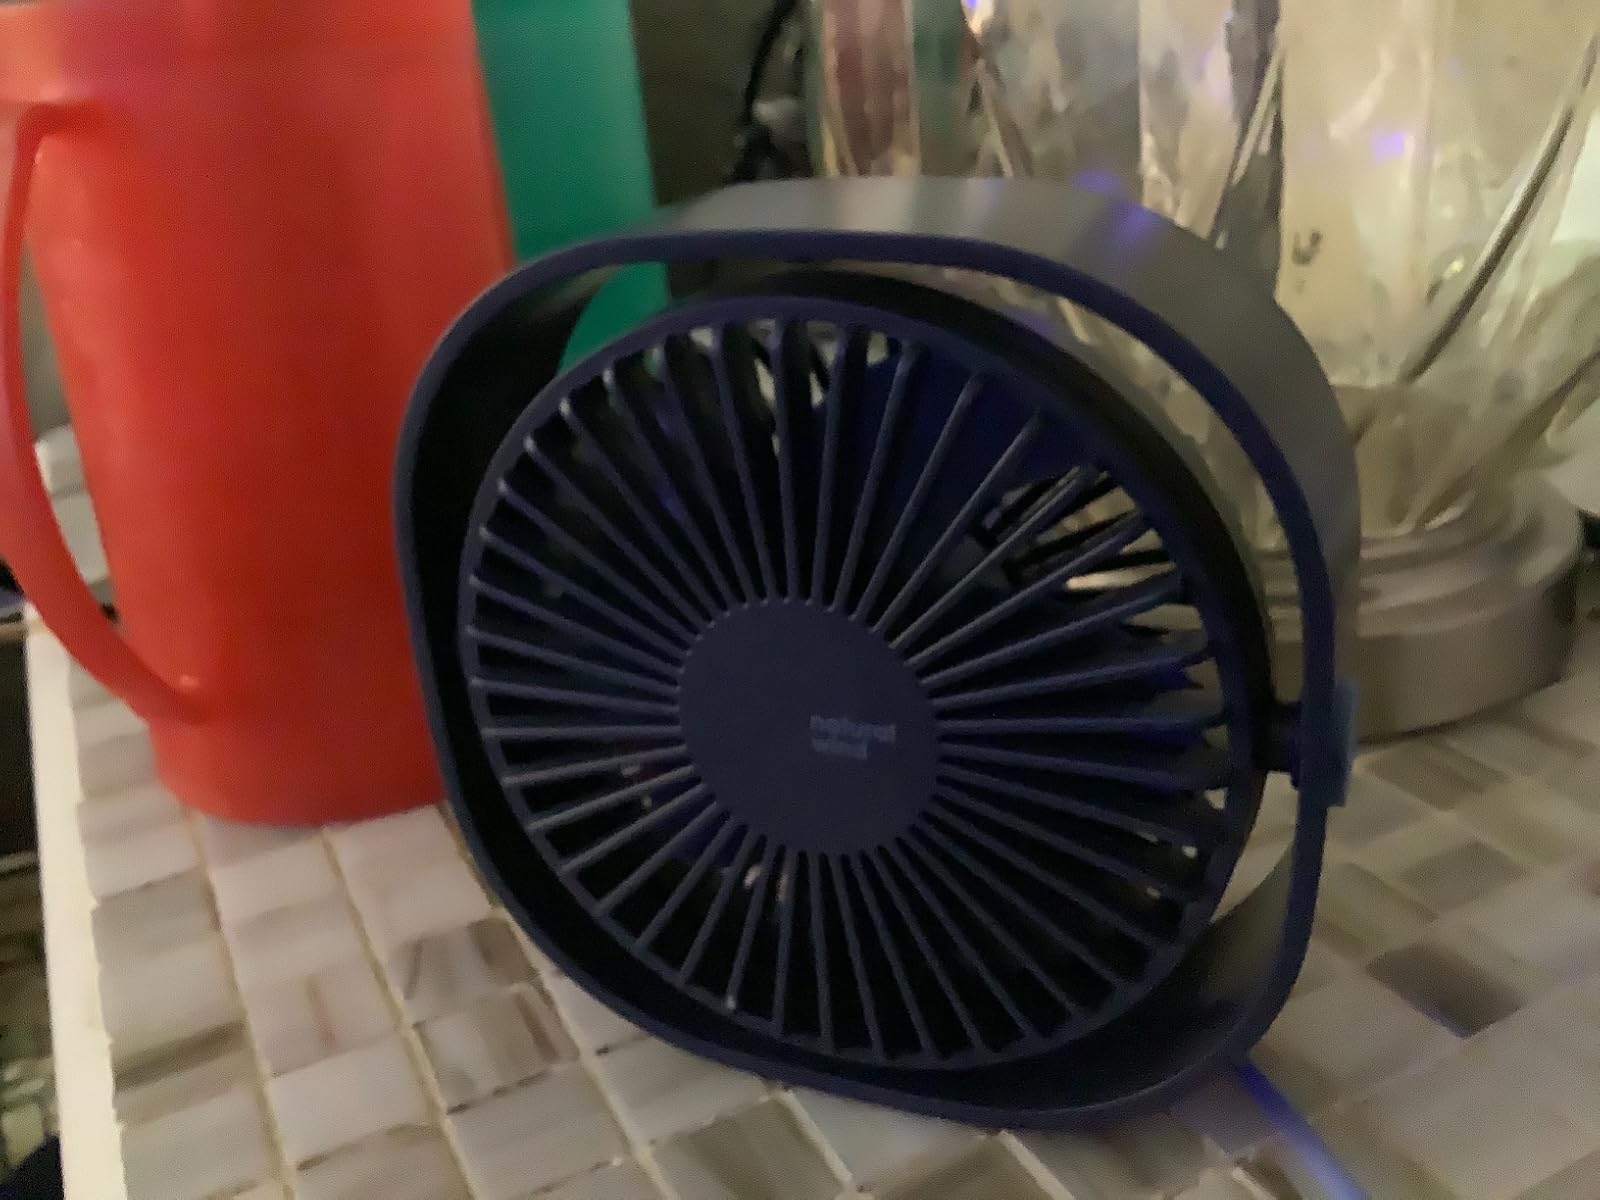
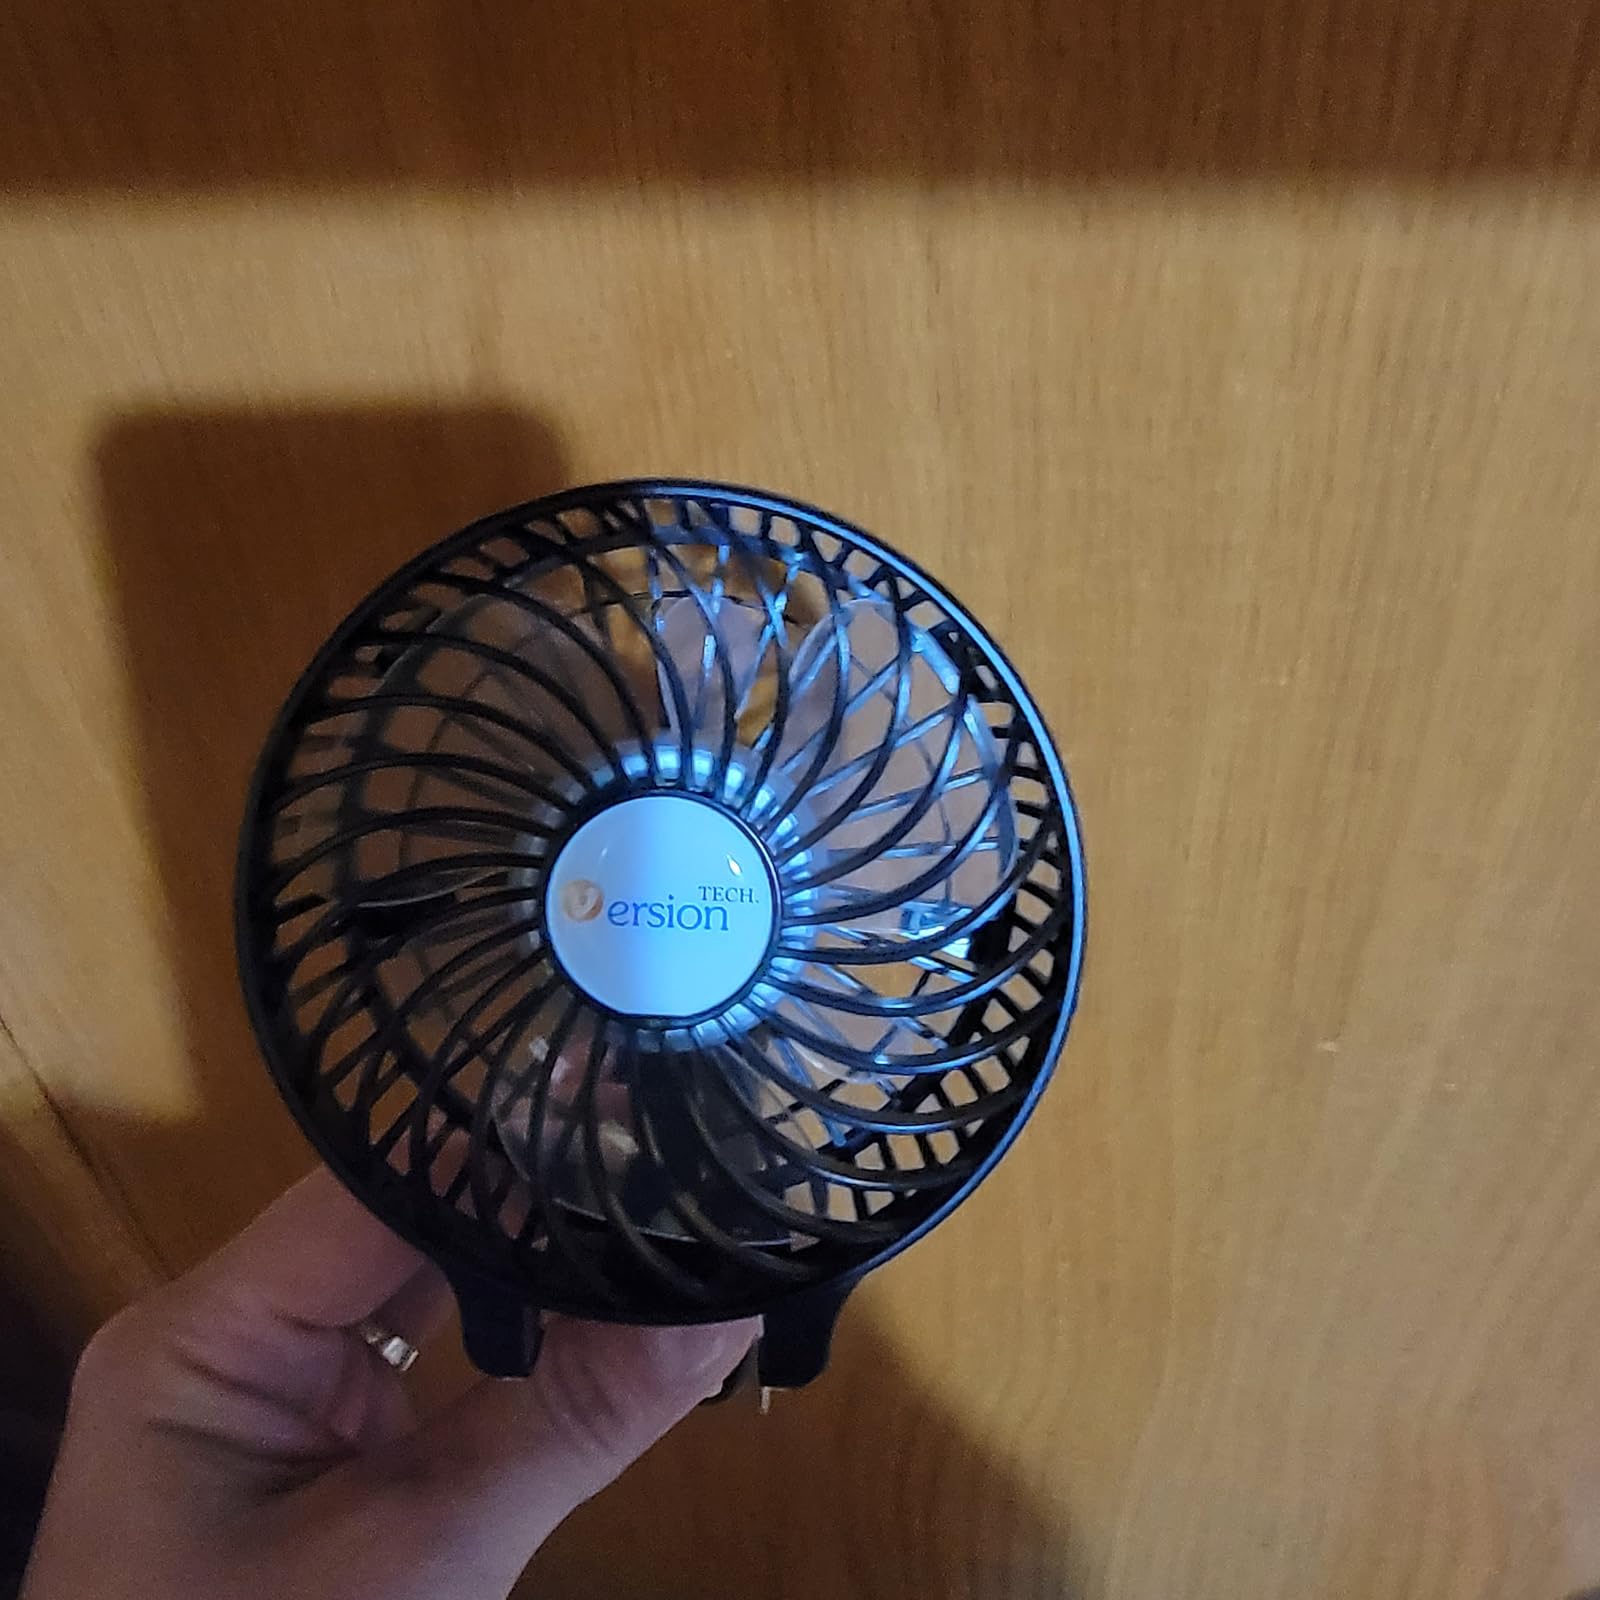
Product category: fan
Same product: no